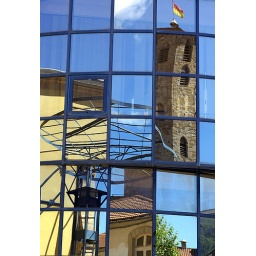
Reflections in the curved glass building opposite the market in Millau, France. Pentax K10D and Sigma 70mm EX DG macro lens.